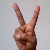
The image shows a hand gesture representing the letter 'V' in Indian Sign Language.